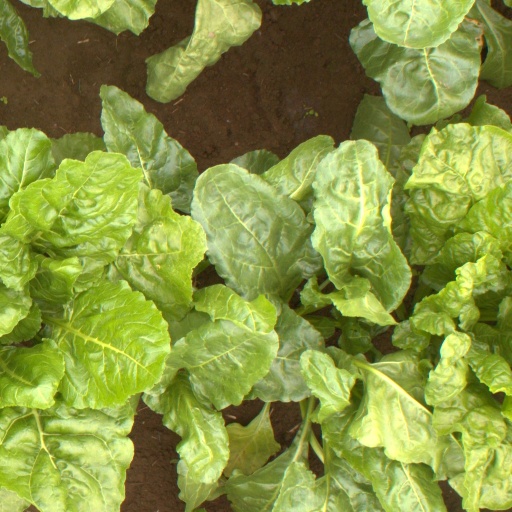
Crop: sugar beet